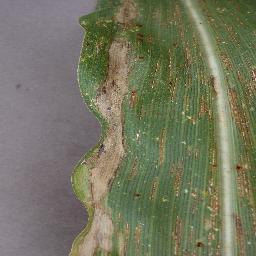
Label: Corn_(Maize)___Northern_Leaf_Blight